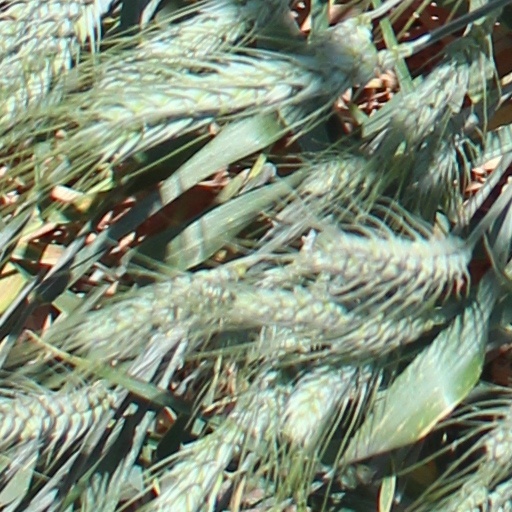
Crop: wheat